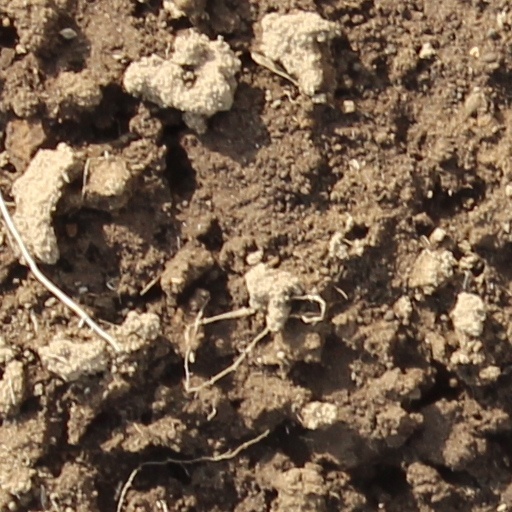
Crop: wheat